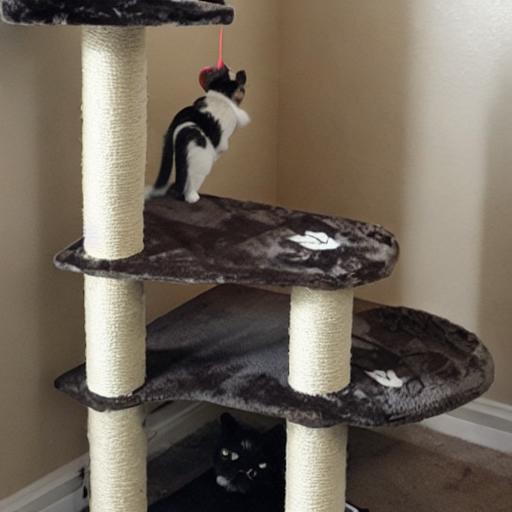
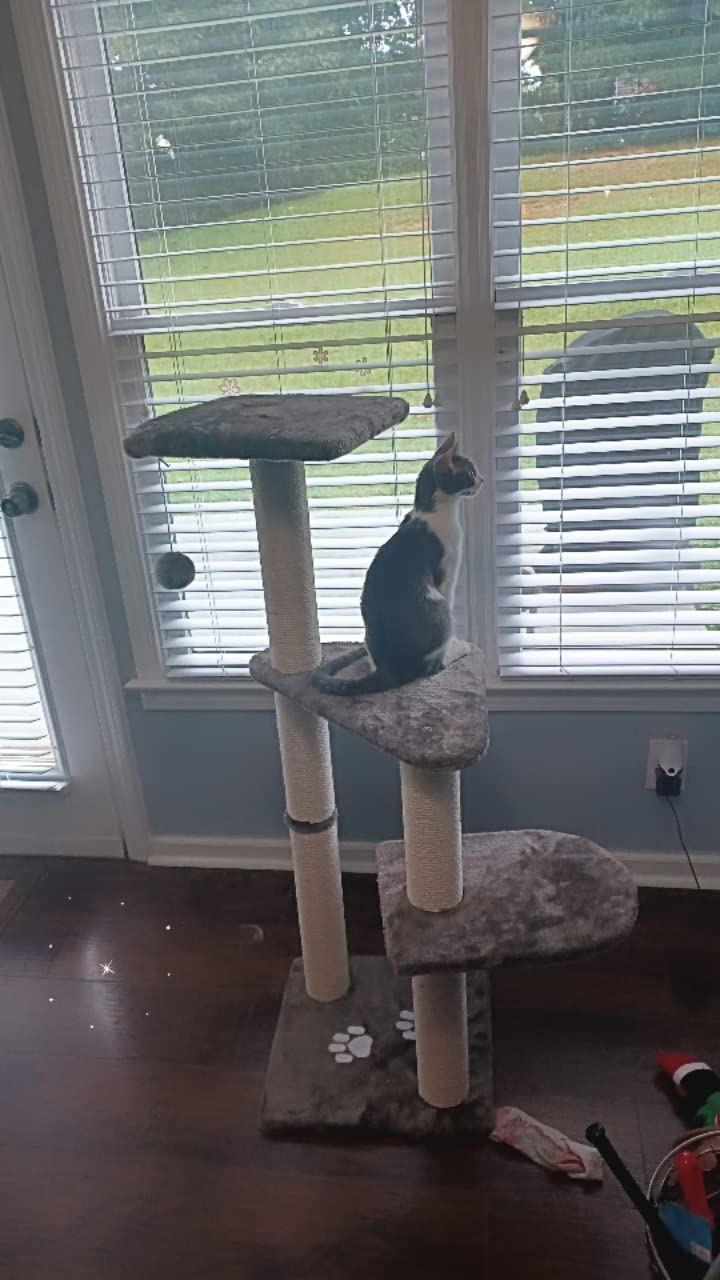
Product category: items_cat tree
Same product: no